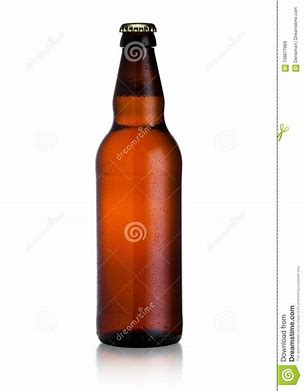
Waste category: glass